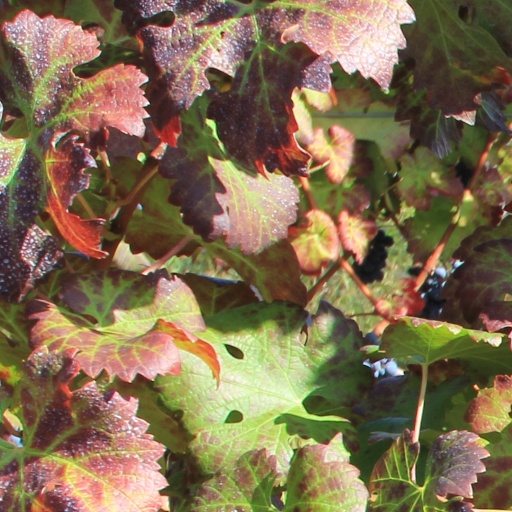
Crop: grape